Phoneutria

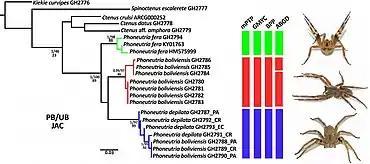
Rooted genetic evolutionary tree of the banana spiders genus "Phoneutria" and relatives. Some "P. depilata" specimens appear to be misinterpreted as "P. boliviensis" (blue color). Credit N. Hazzi (2021).

Phoneutria is a genus of spiders in the family Ctenidae. They are mainly found in northern South America, with one species in Central America. Members of the genus are commonly referred to as Brazilian wandering spiders. Other English names include armed spiders ("armadeiras" in Brazilian Portuguese) and banana spiders (a name shared with several others).